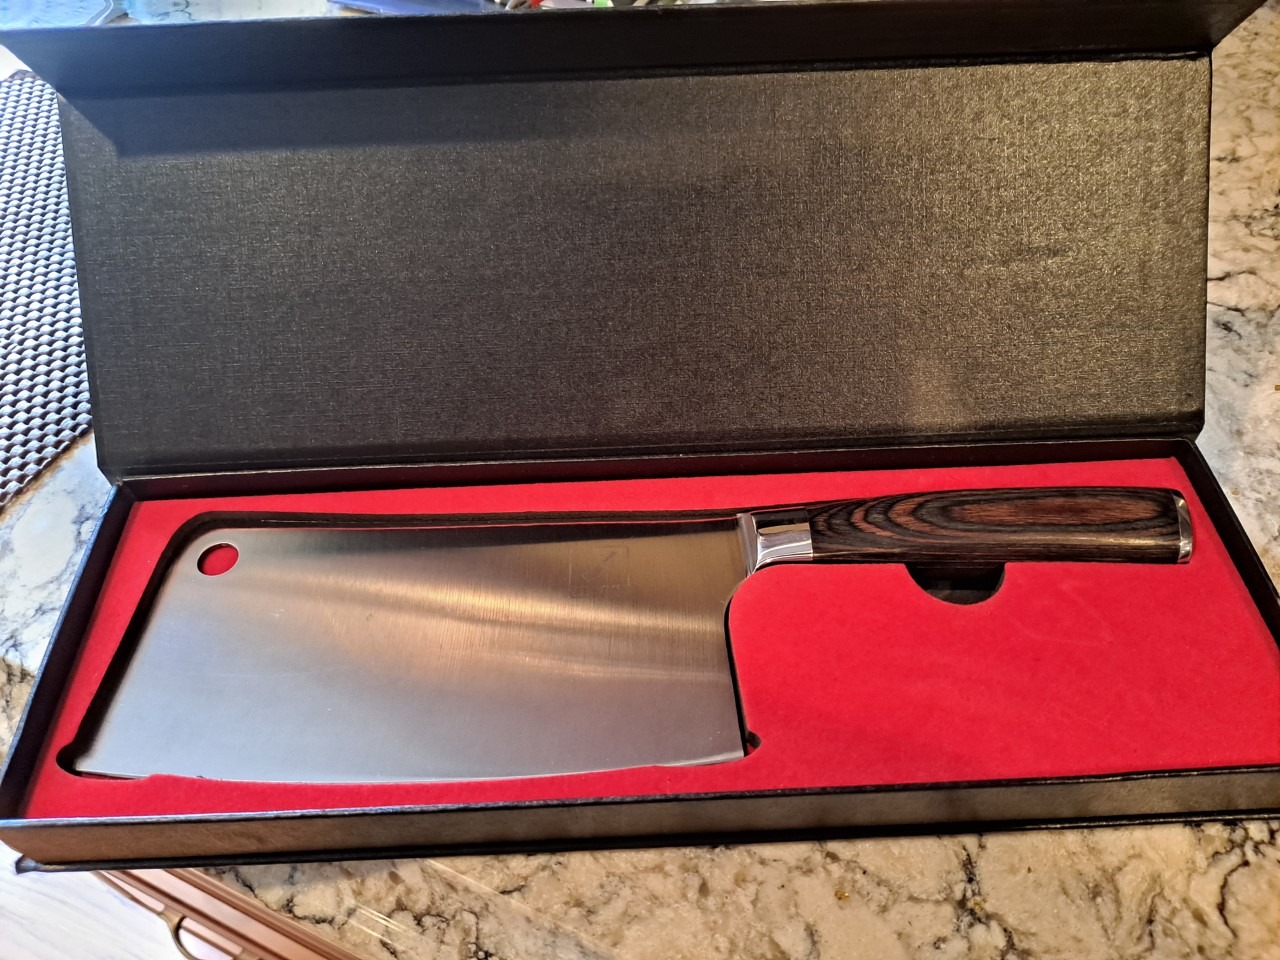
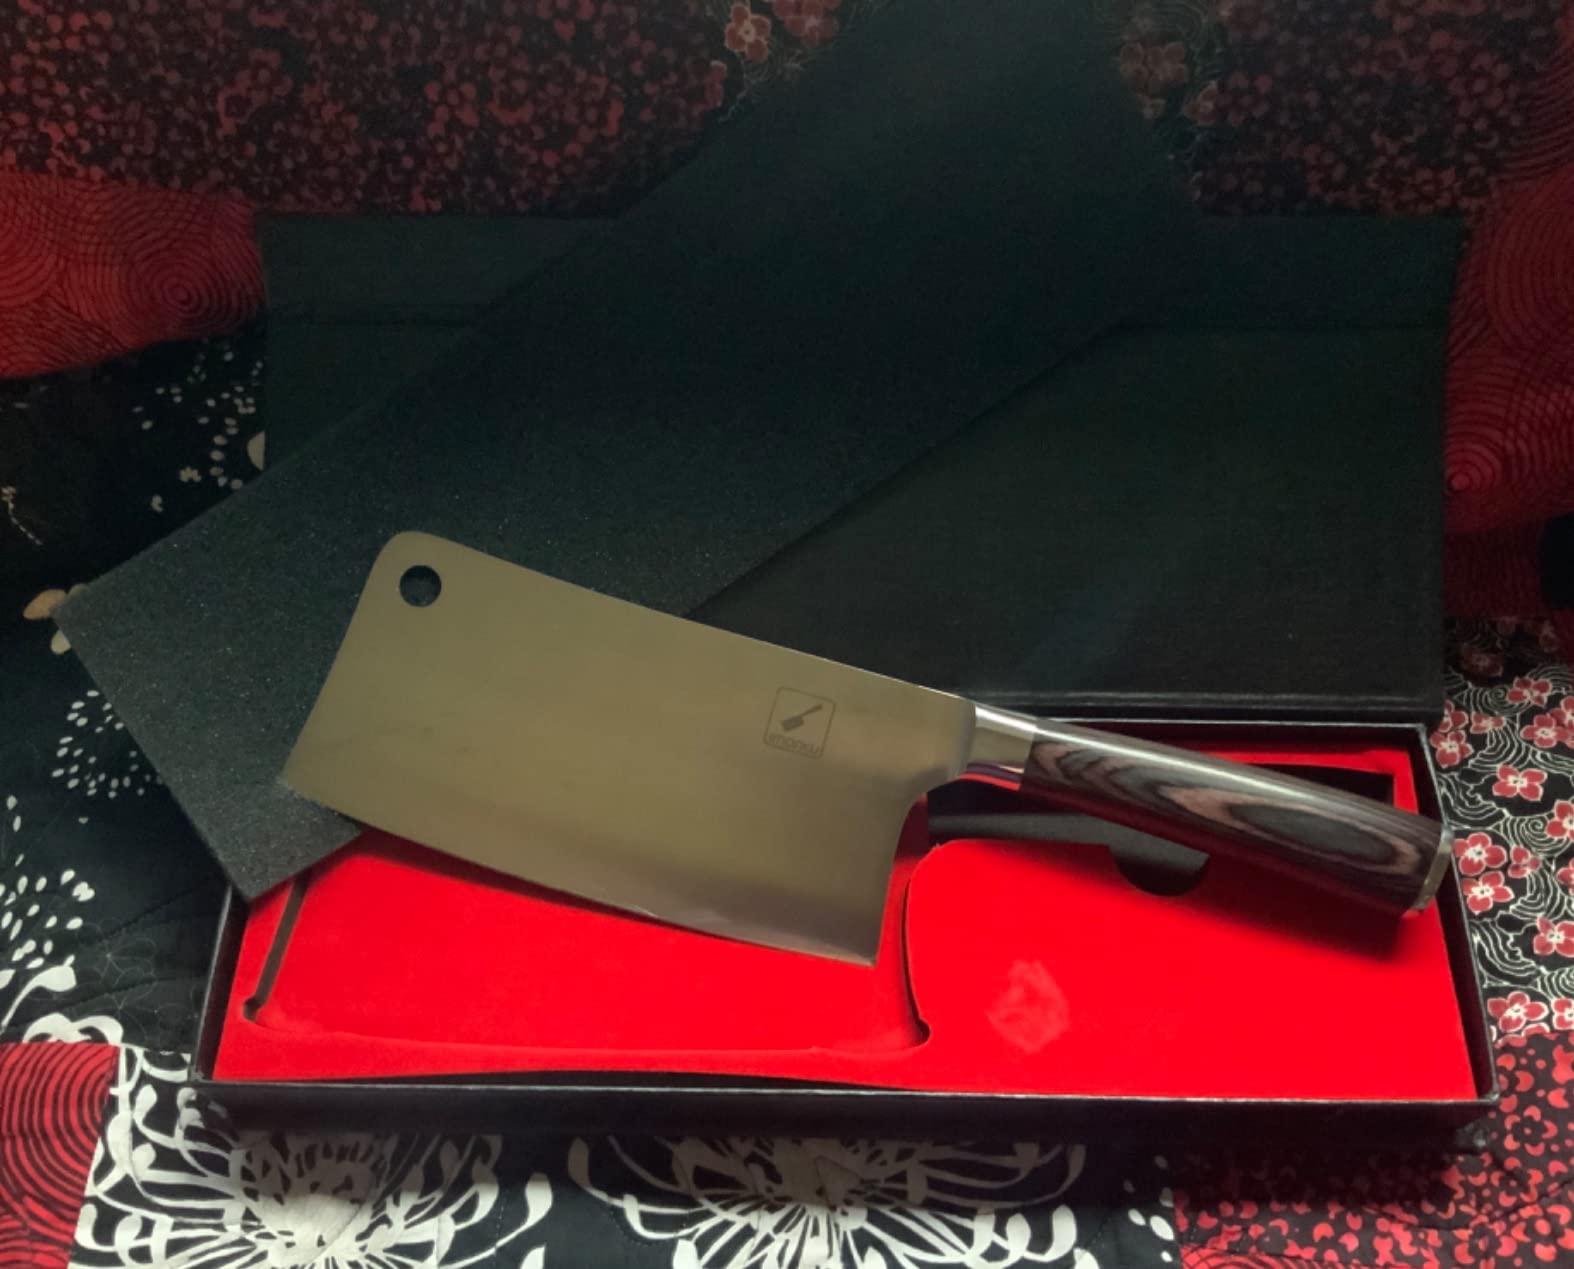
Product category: items_knife
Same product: yes